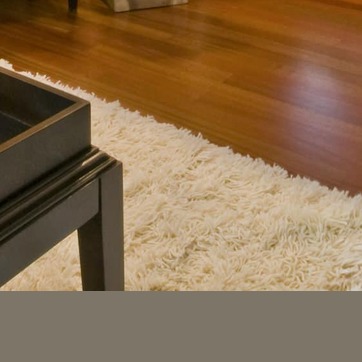
Material: carpet